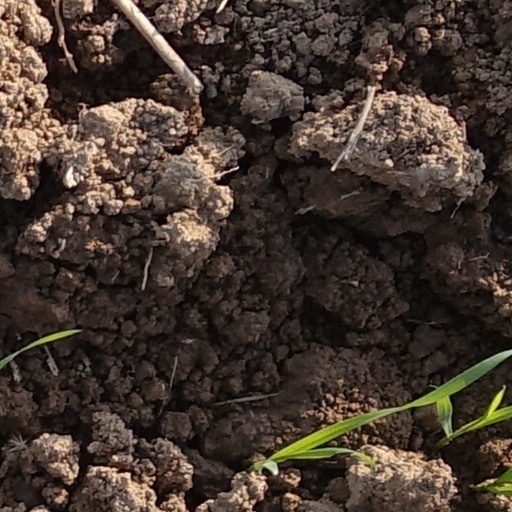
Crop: wheat